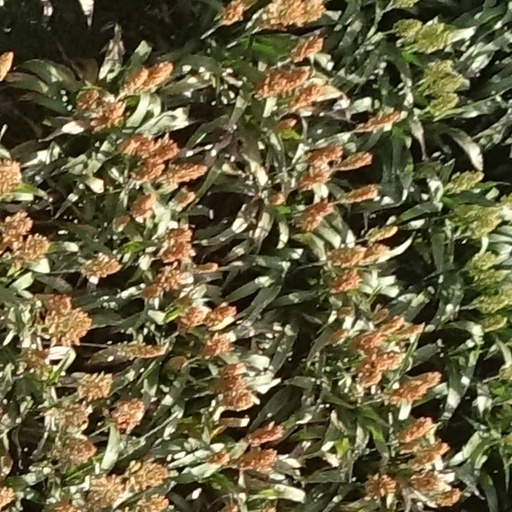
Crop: sorghum